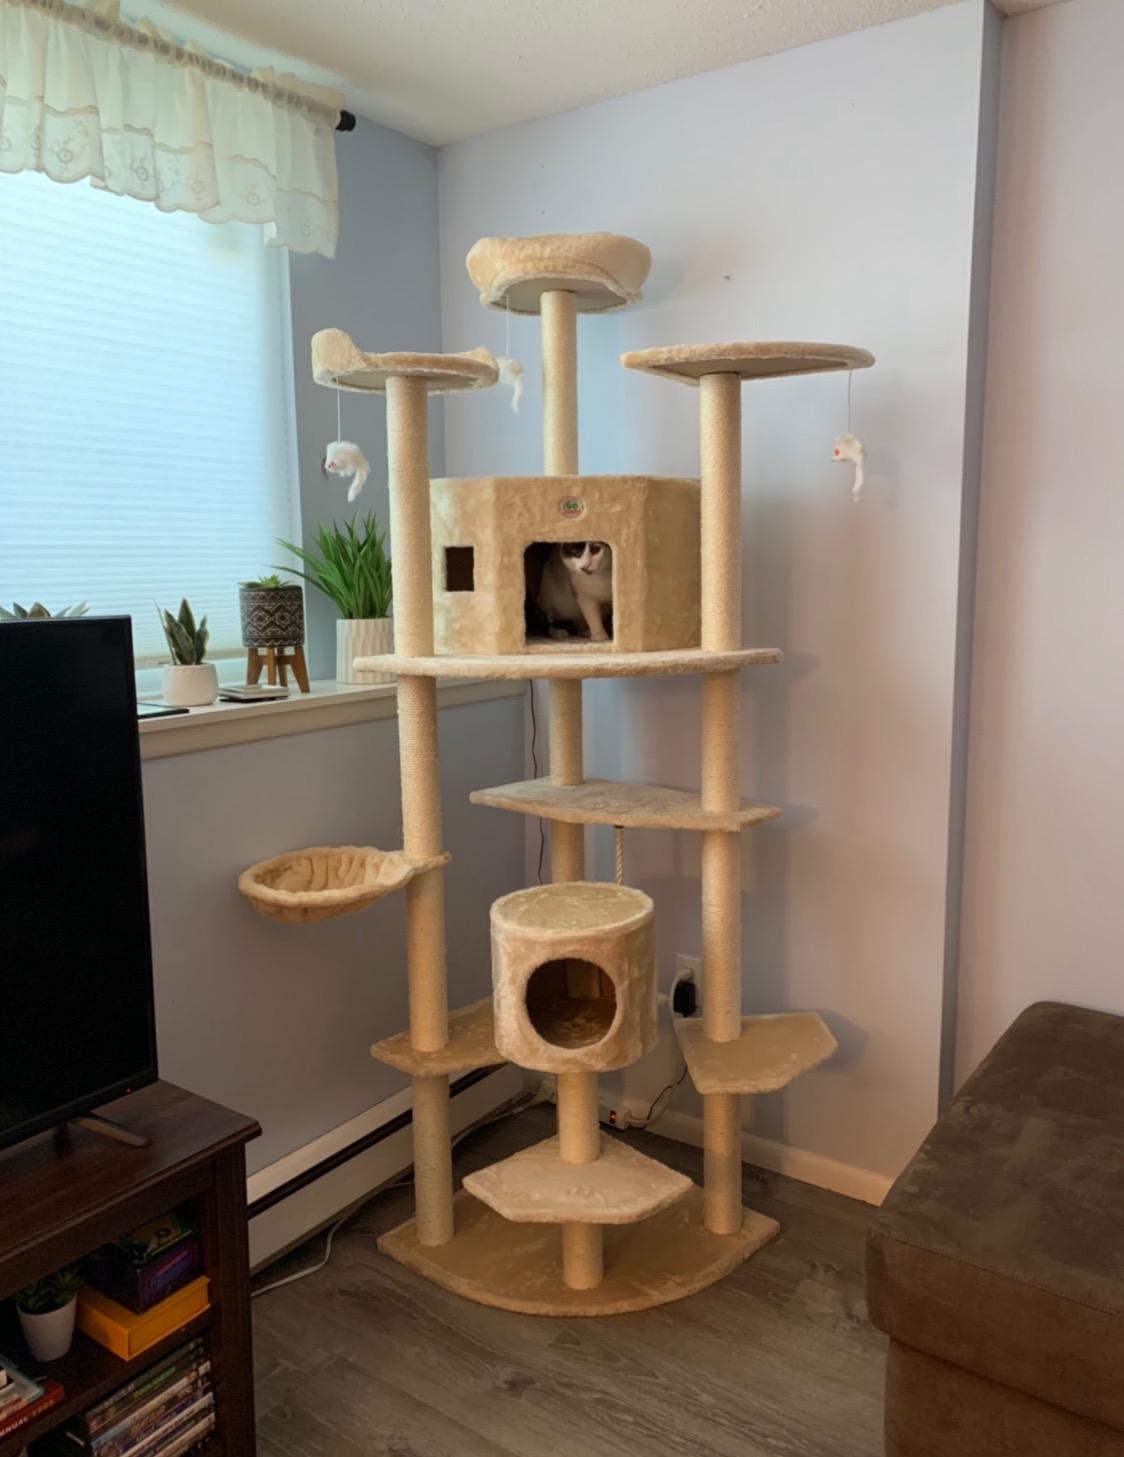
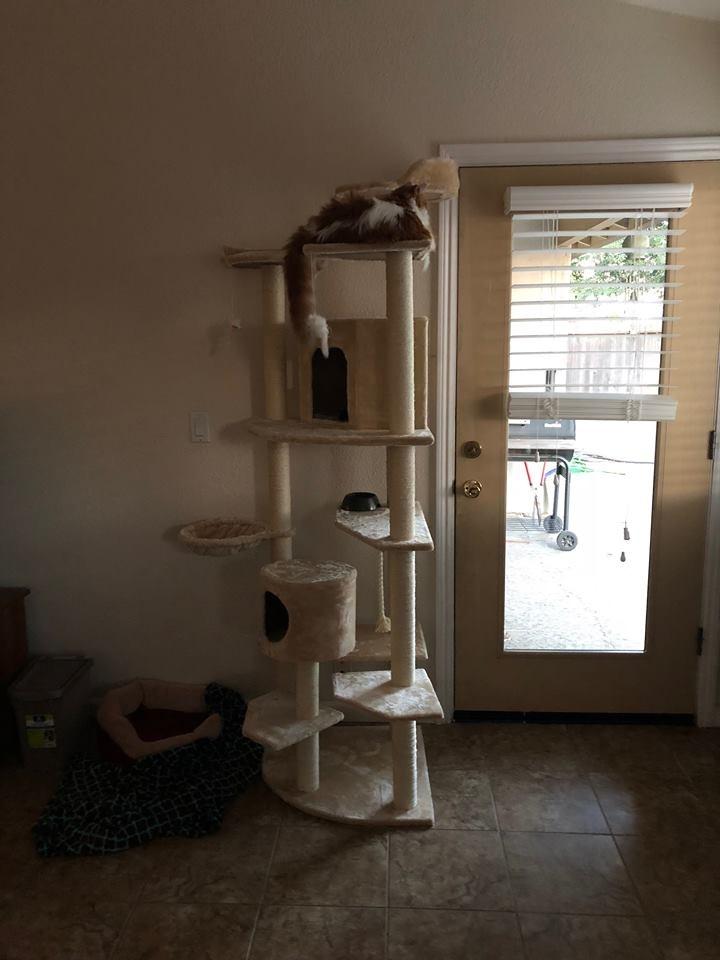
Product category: items_cat tree
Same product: yes